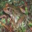
Label: frog